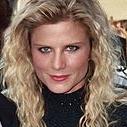
Age: 29